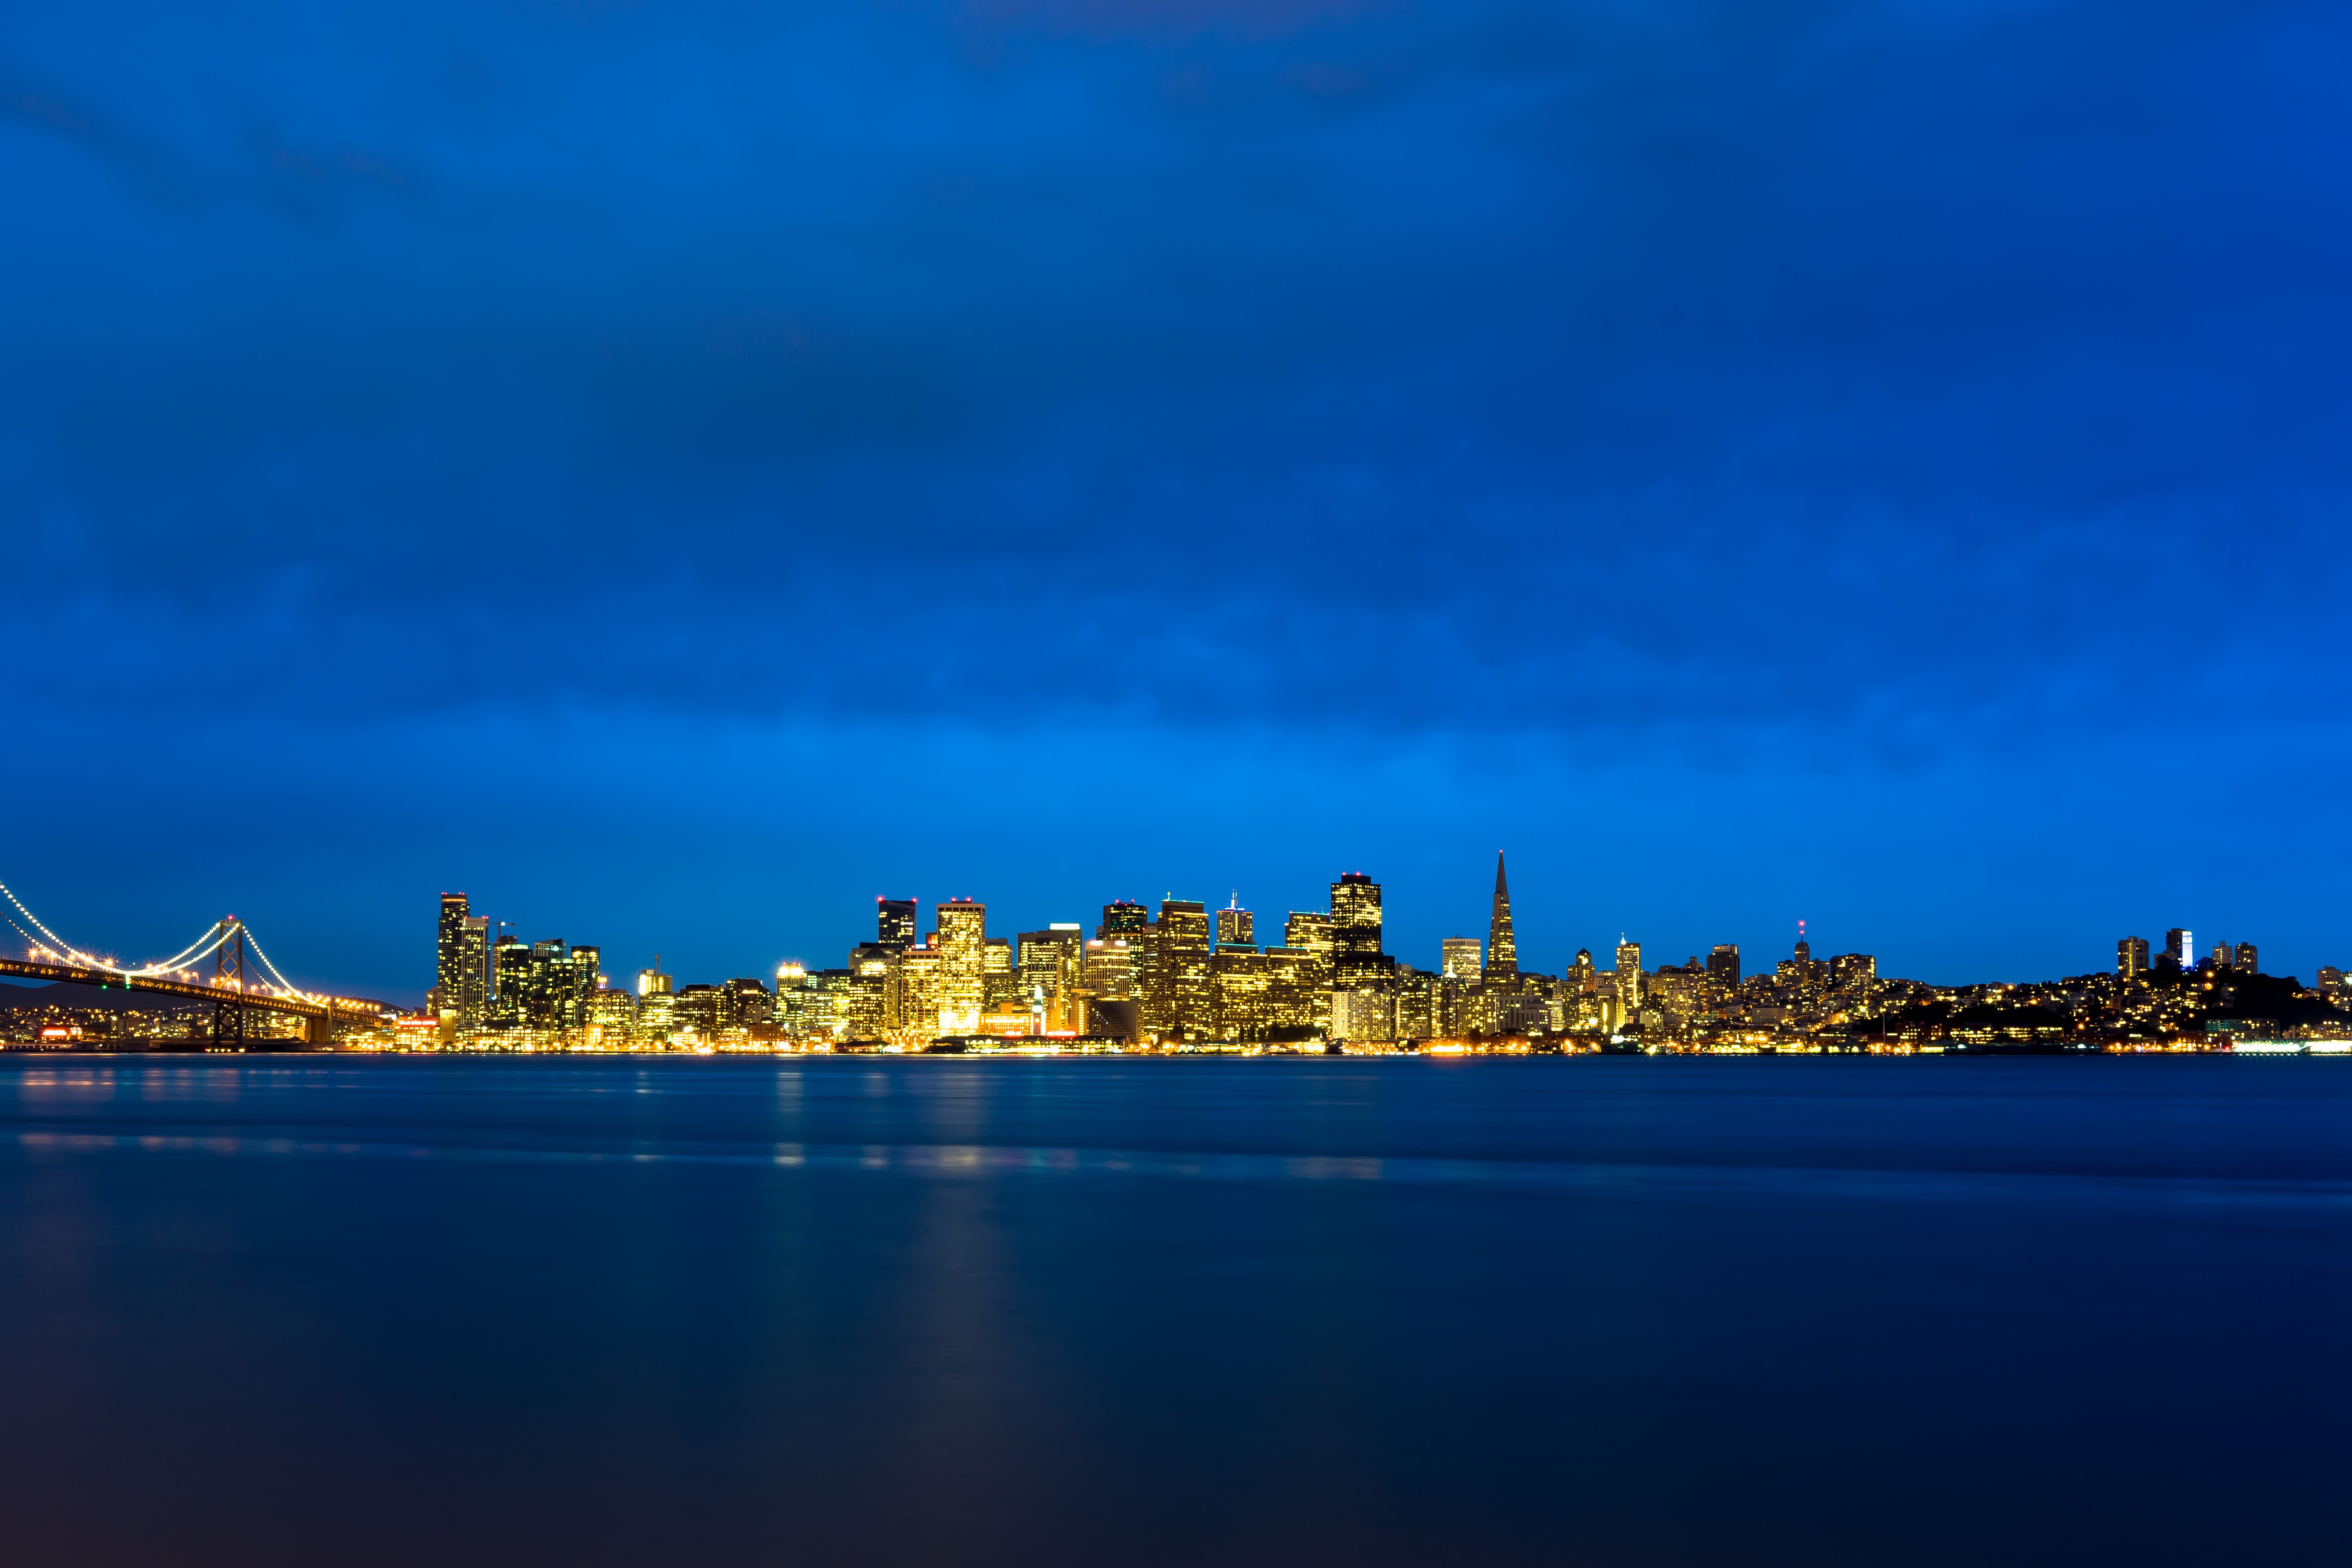
sea, horizon, cloud, sky, skyline, night, morning, dawn, city, cityscape, panorama, dusk, evening, reflection, bay, human settlement, atmosphere of earth